Hermits and Termits

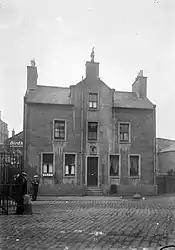
The house around 1900, at which time it was railway property and known as the Coalyard House

In 1826, the house and lands were bought by the Edinburgh and Dalkeith Railway and the Scotts vacated the building soon after. The railway company used Hermits and Termits as offices then as a station master's house. The railway's main cargo was coal and Hermits and Termits was soon enclosed by the boundary wall of the coalyard. In this period, it became known as "Coalyard House". It continued in use as railway accommodation until 1968, when the St Leonard's rail depot closed. In the same year, its last railway tenant, a retired engine-driver, died.